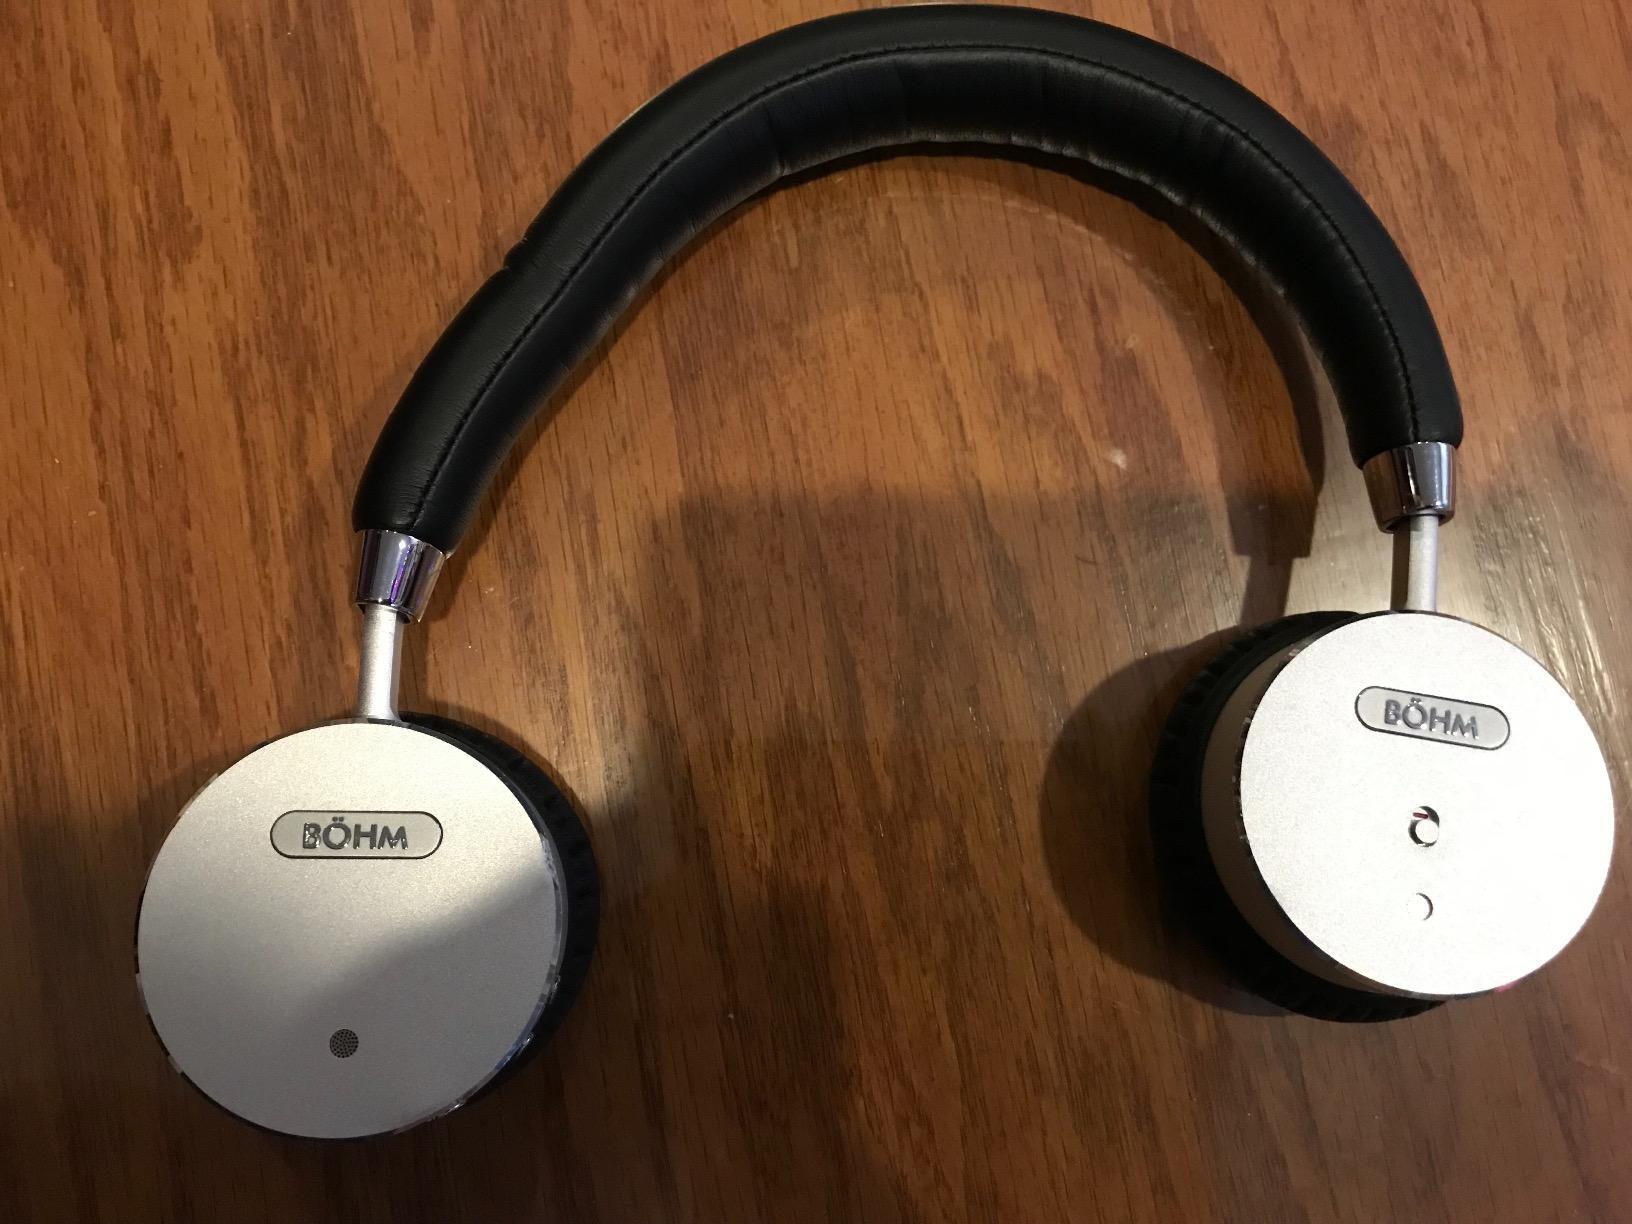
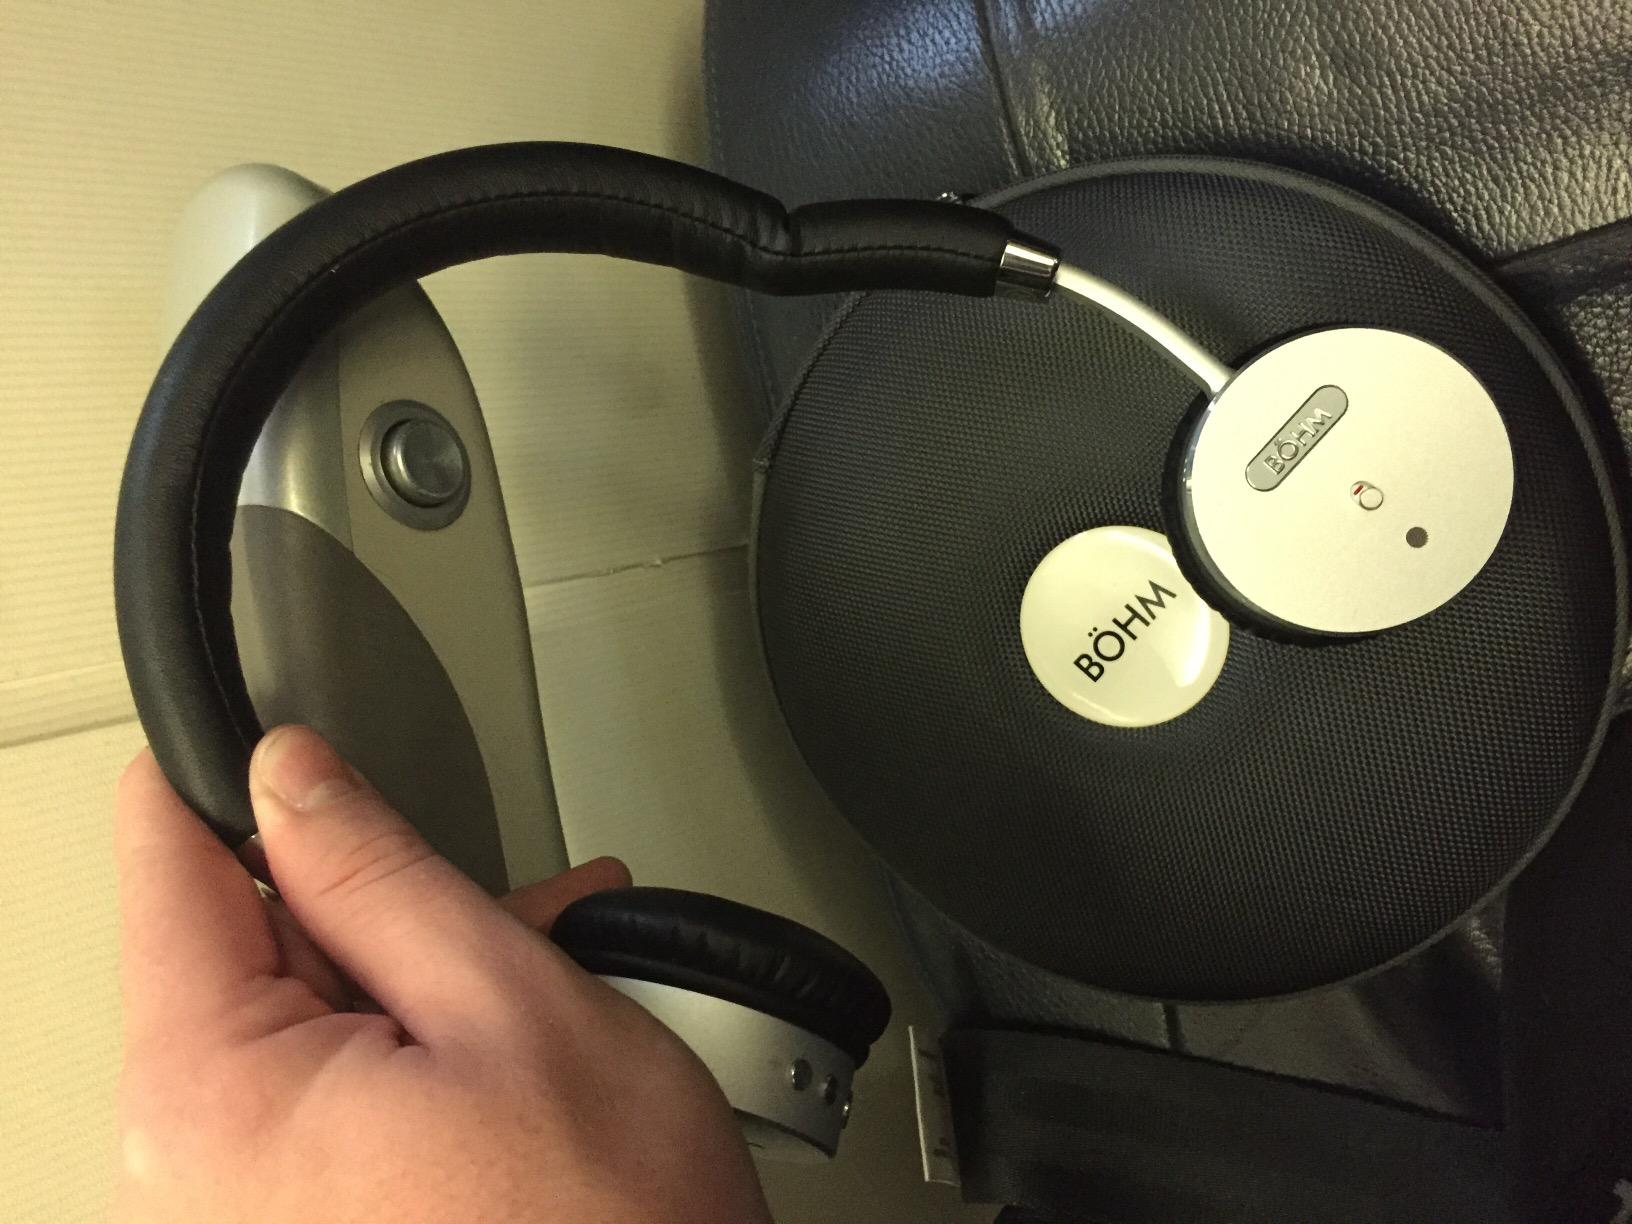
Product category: headphones
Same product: yes